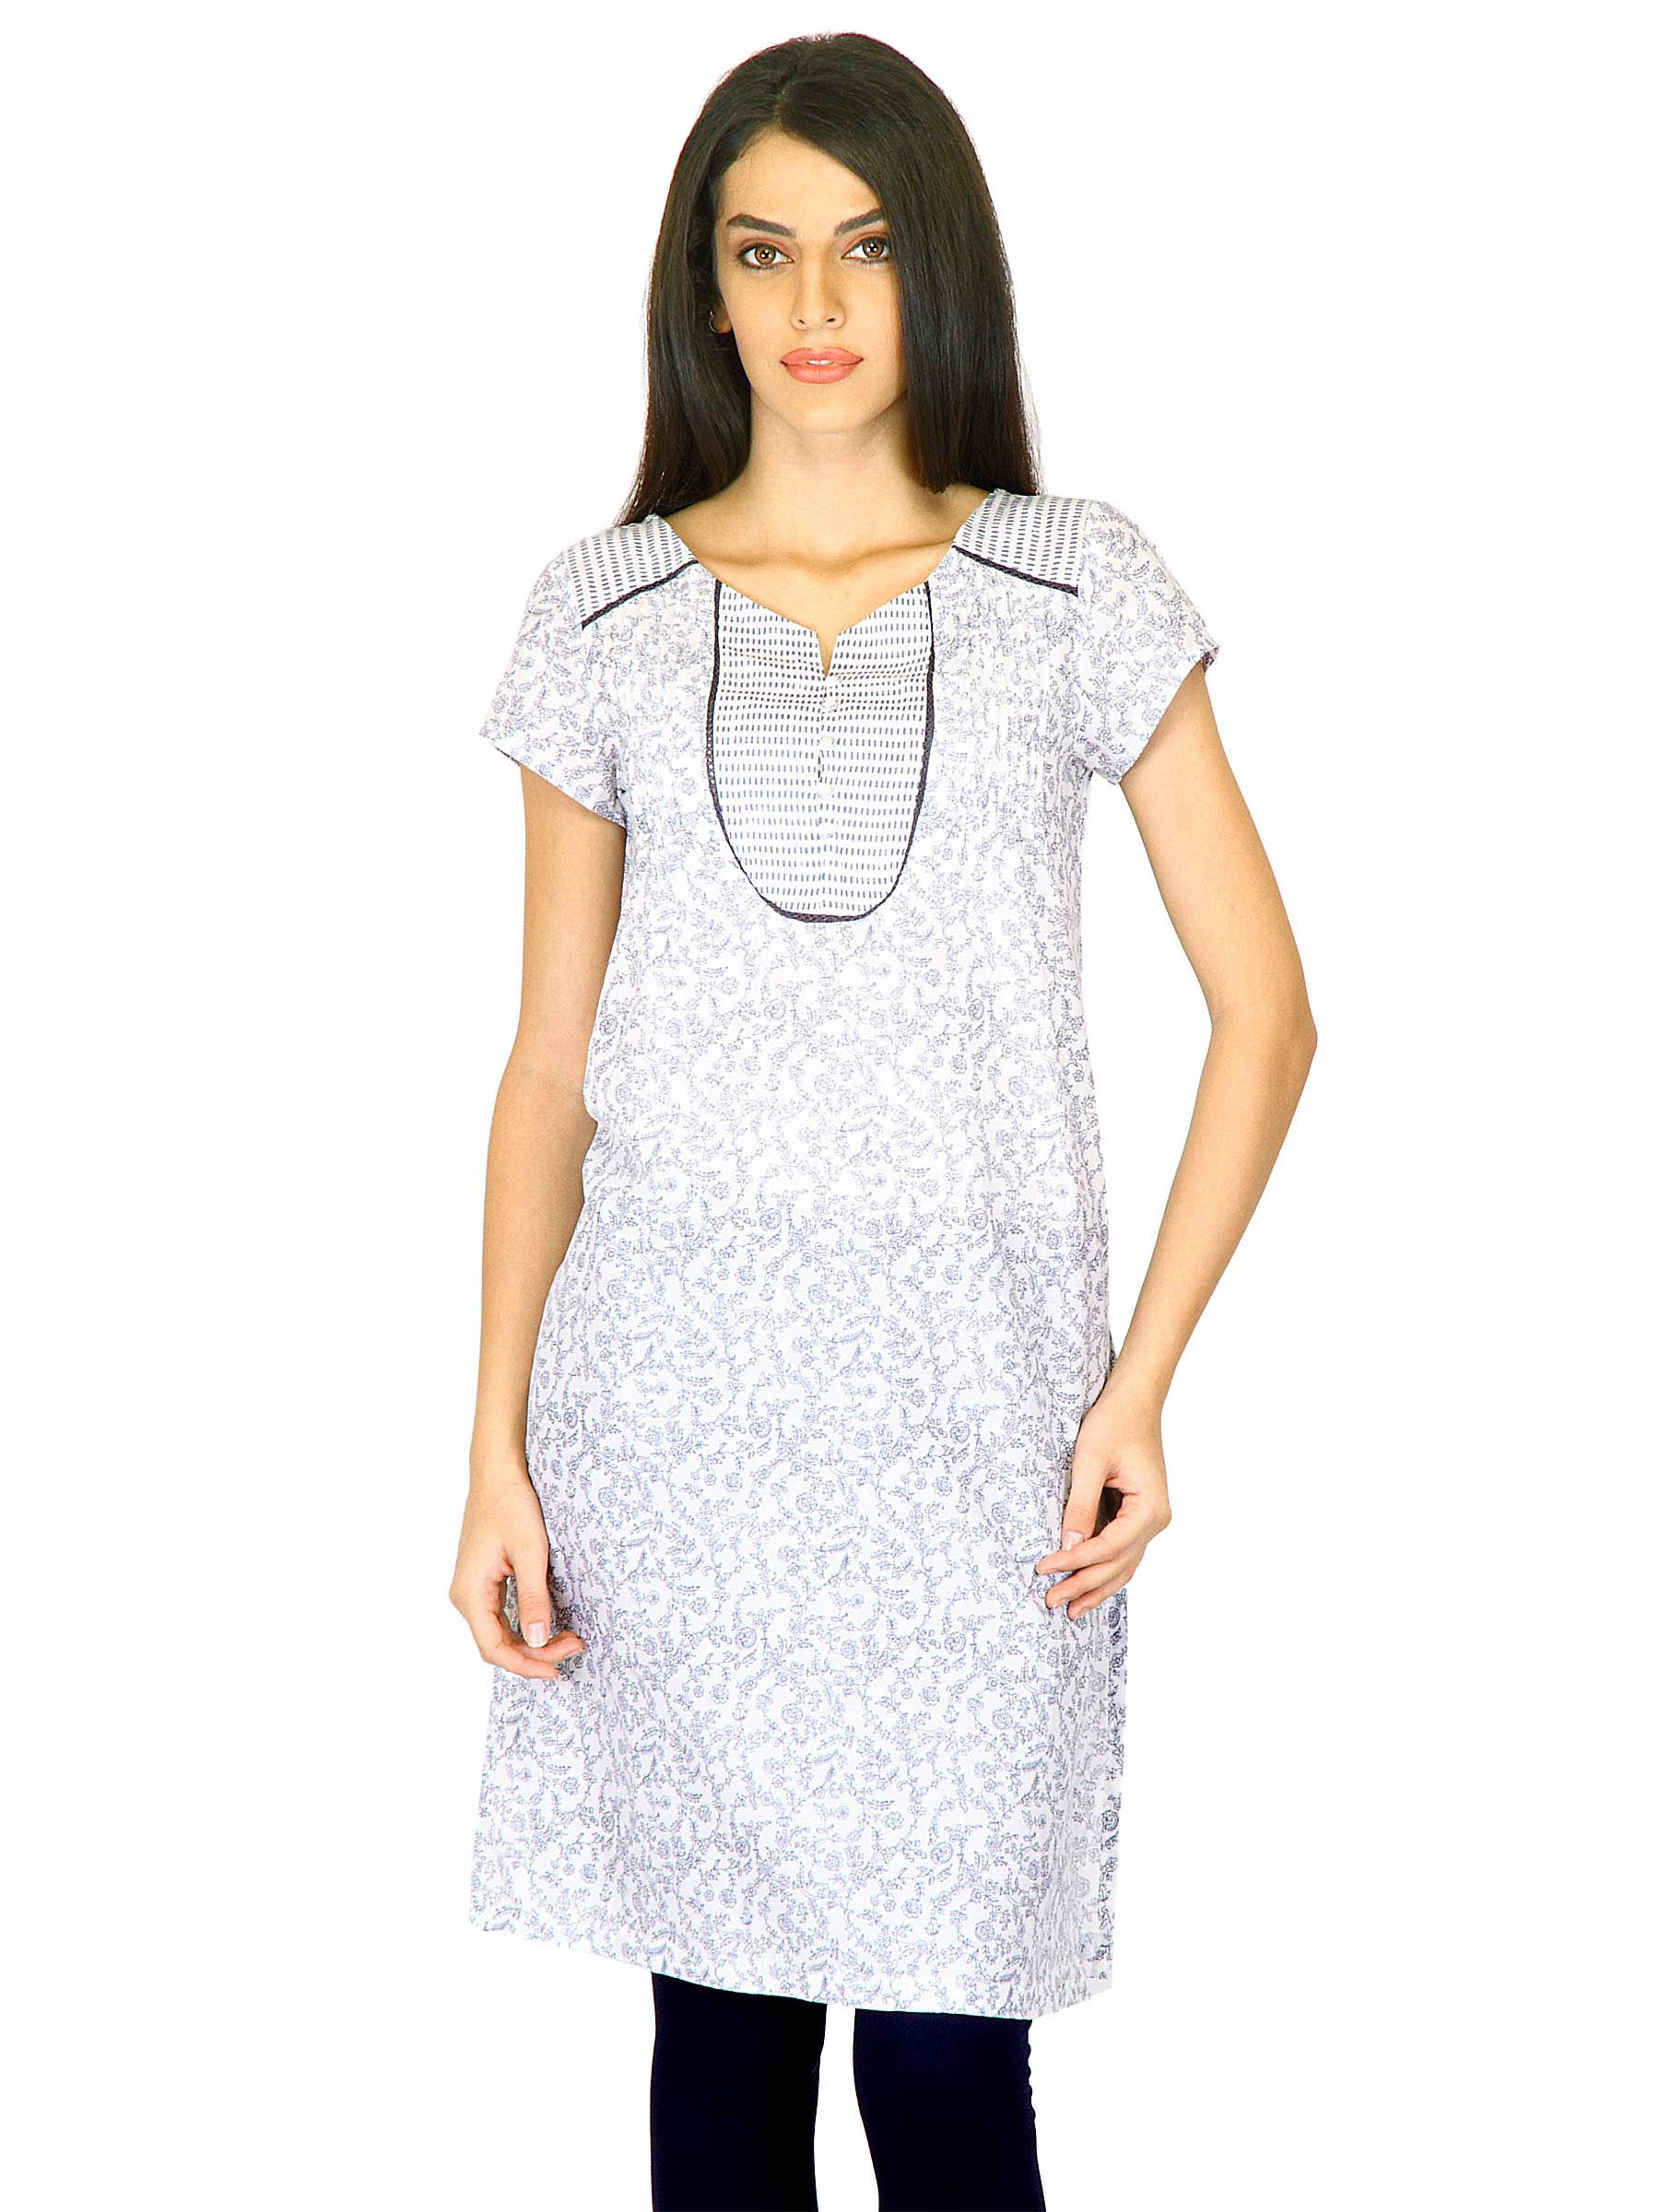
W Women Printed White Kurtas
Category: Apparel / Topwear / Kurtas
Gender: Women
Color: White
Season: Summer 2011
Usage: Ethnic